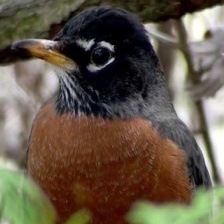
Species: AMERICAN ROBIN
Scientific name: TURDUS MIGRATORIUS
ImageNet parent category: robin